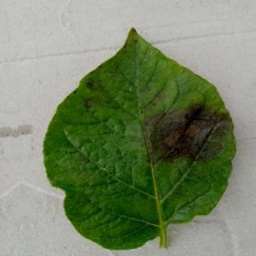
Etiqueta: Late Blight